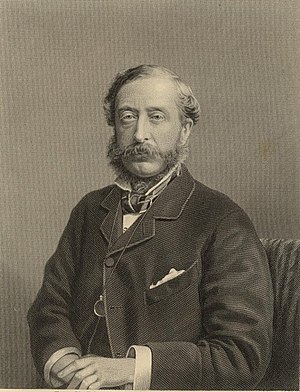
Kapkolonien / Historie / Udvikling af moderne forhold
Henry Howard Molyneux Herbert, den 4. jarl af Carnarvon
Kapkolonien var en koloni i det der i dag er Sydafrika, etableret af det hollandske Ostindiske kompagni i 1652 med grundlæggelsen af Kapstaden. Den blev grundlagt som en mellemstation for skibe, der sejlede mellem Holland og Batavia. Denne rolle beholdt kolonien længe, men senere bevægede nybyggere sig ind i landet og opdyrkede det. Nybyggerne kom hurtigt i konflikt med khoikhoier og sanfolket.